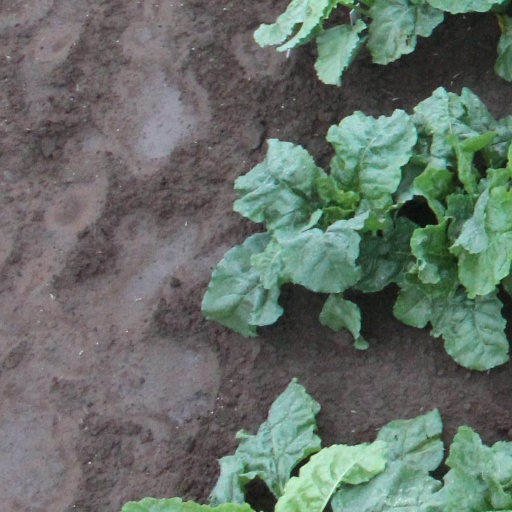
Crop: sugar beet